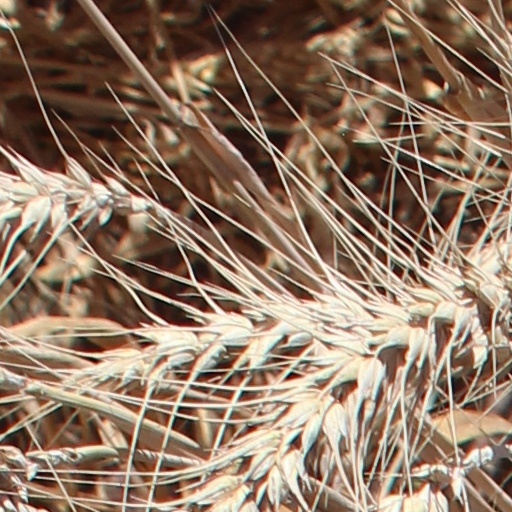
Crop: wheat